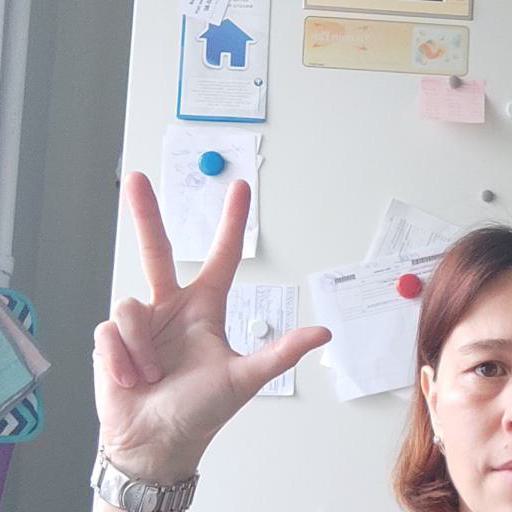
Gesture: three2